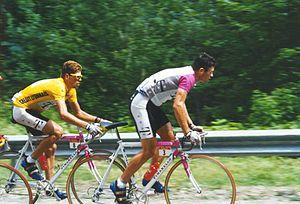
Jan Ullrich est un ancien coureur cycliste allemand. Professionnel de 1995 à 2006, il est le premier et à ce jour le seul Allemand à avoir remporté le Tour de France. Il est présenté comme le grand rival du septuple vainqueur déchu du Tour de France, Lance Armstrong. À trois reprises, il s'est classé deuxième derrière ce dernier. Ces places d'honneur s'ajoutent à celles acquises en 1996 et 1998 et à la dernière acquise en 2005 qui lui sera finalement retirée par le TAS le 10 février 2012. Avec ces six podiums en huit participations à la grande boucle, Jan Ullrich figure au quatrième rang du plus grand nombre de podiums sur cette course.
L'équipe cycliste T-Mobile est une ancienne équipe allemande de cyclisme professionnel sur route qui participait au ProTour.
Le Tour de France 1997 est la 84ᵉ édition de cette course cycliste par étapes. Il a lieu du 5 juillet au 27 juillet 1997 sur 21 étapes et un prologue pour 3 944 km. Il est remporté par Jan Ullrich, premier cycliste allemand à remporter le Tour, à une moyenne horaire de 39,237 km/h.
Udo Bölts est un ancien coureur cycliste allemand, né le 10 août 1966 à Heltersberg, en Rhénanie-Palatinat. Professionnel de 1989 à 2003, il a notamment remporté trois fois le titre de Champion d'Allemagne sur route, la Classique de Saint-Sébastien en 1996, le Critérium du Dauphiné libéré en 1997 et une étape du Tour d'Italie 1992.